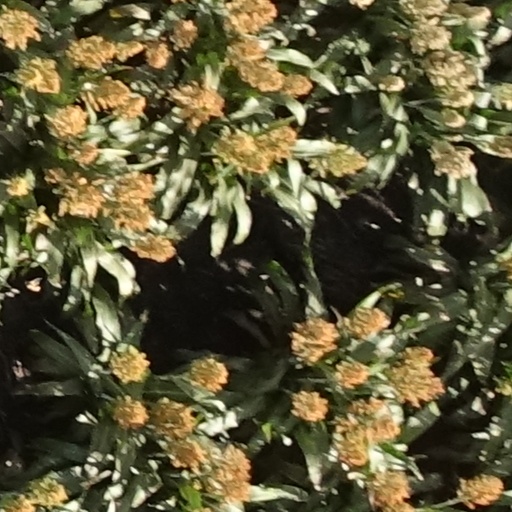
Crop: sorghum